HMS Warspite (03)

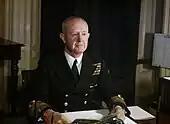
Admiral Sir Andrew Cunningham

"Warspite"s first task was to escort convoy HX 9 carrying fuel from Nova Scotia to the UK. She was diverted northwards in pursuit of the German battleships and which had sunk the armed merchant cruiser north of the Faroe Islands, but failed to make contact.